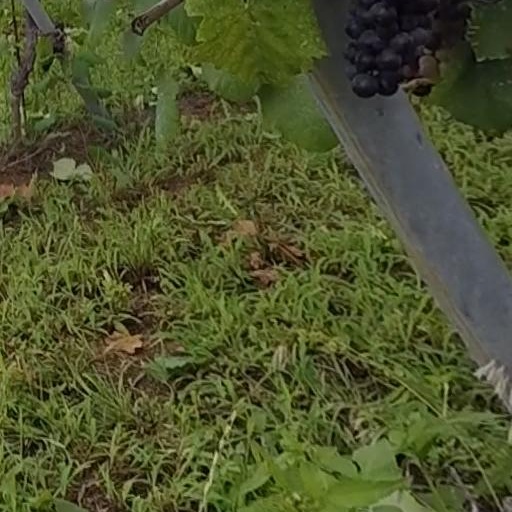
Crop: grape